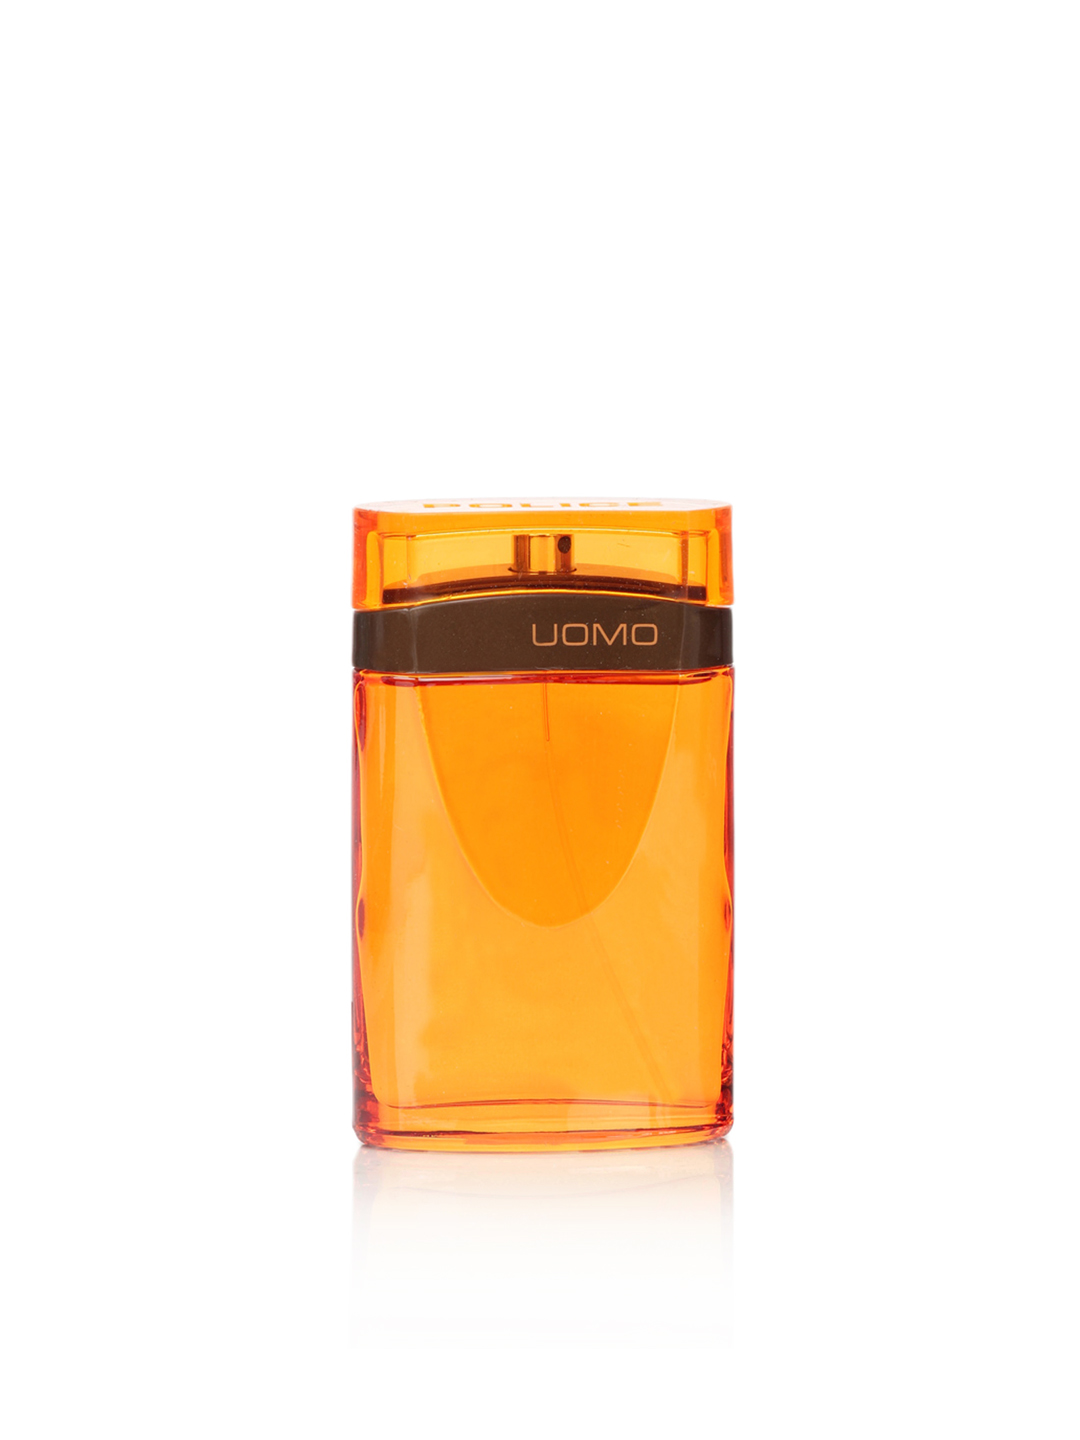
Police Men Uomo Perfume
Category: Personal Care / Fragrance / Perfume and Body Mist
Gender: Men
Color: Brown
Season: Spring 2017
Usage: Casual